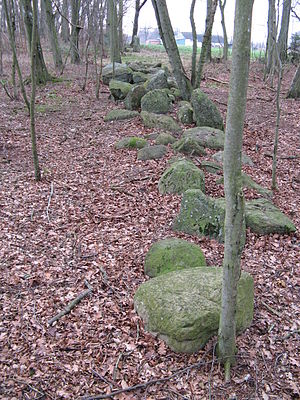
Gryet / Historie
Gryets kampesten i en række.
I Gryet er et lille skovområde, på Bornholm, hvor der er en samling af bautastene. Den ligger på Bjergegårdsvejen, nord for Rønnevej i Bodilsker, 4 km vest for Nexø. Det ligger tæt ved Louisenlund i Østermarie, og er den største samling bautastene i Danmark.